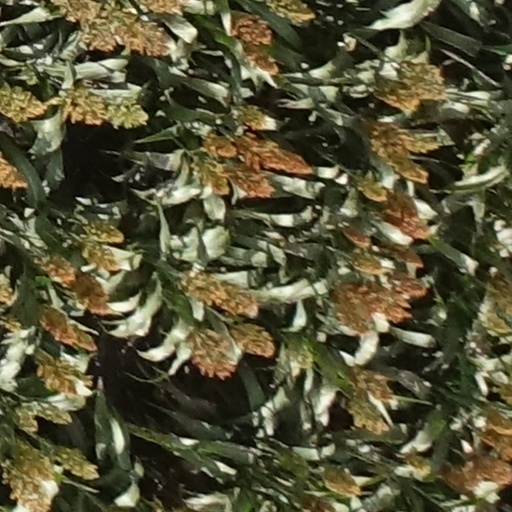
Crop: sorghum